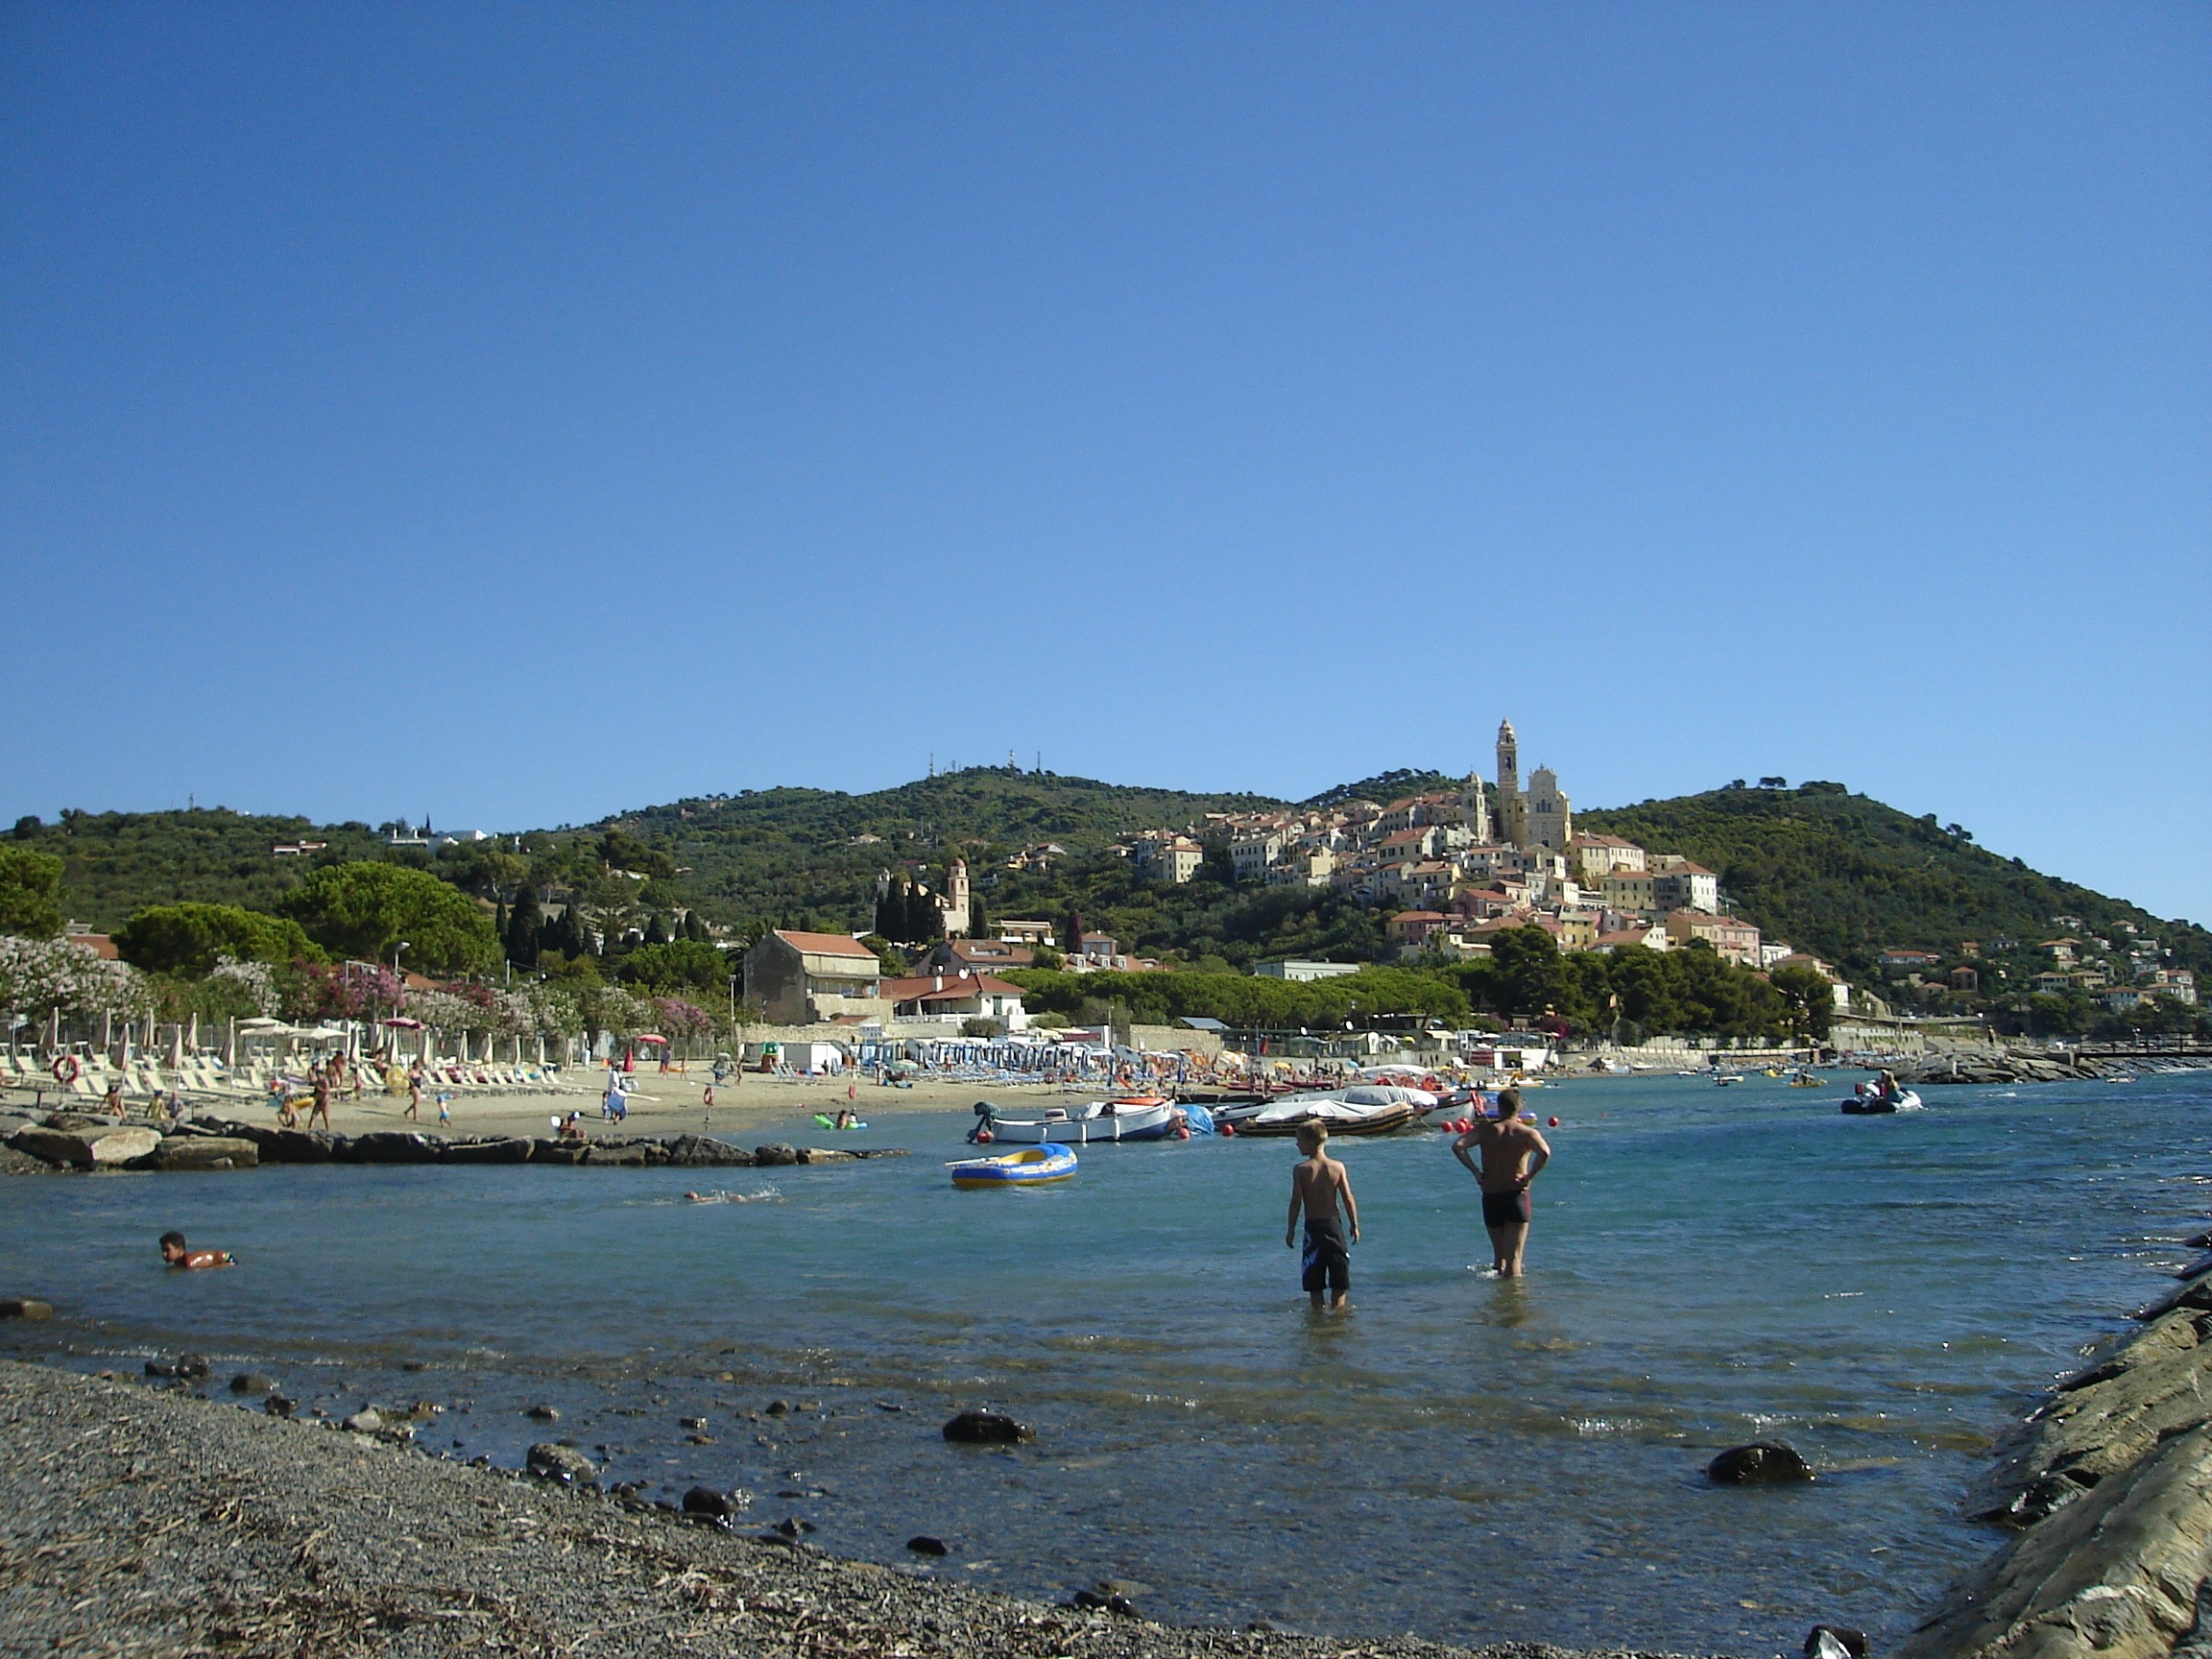
beach, sea, coast, water, ocean, sky, shore, summer, vacation, swim, cove, vehicle, bay, italy, body of water, stones, cape